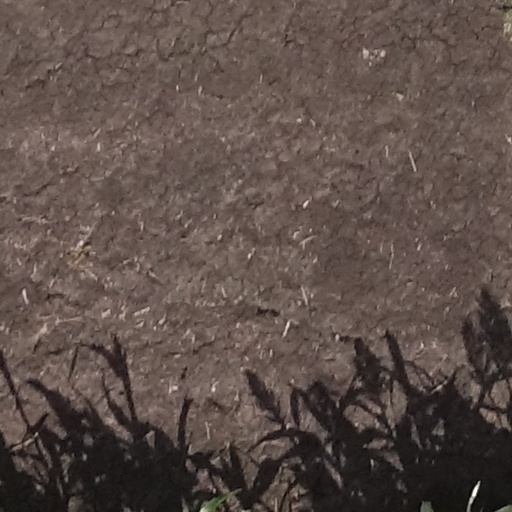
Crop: sorghum